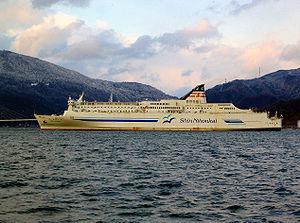
Shin Nihonkai Ferry, abrégé en SNF, est une compagnie de navigation maritime japonaise. Opérant en mer du Japon, son activité principale est le transport de passagers et de fret en car-ferry sur des lignes maritimes reliant différents ports du nord-ouest de l'île d'Honshū vers l'île d'Hokkaidō. Fondée en 1969 comme une filiale du groupe Kanko Kisen, Shin Nihonkai Ferry fait aujourd'hui partie du vaste réseau maritime du SHK Line Group qui rassemble toutes les sociétés détenues par Kanko Kisen.
Le Nissos Samos est un ferry exploité par la compagnie grecque Hellenic Seaways. Construit en 1988 aux chantiers IHI de Kure pour la compagnie japonaise Shin Nihonkai Ferry, il assurait à l'origine les liaisons entre les îles d'Honshū et d'Hokkaidō sous le nom de New Akashia. Vendu en 2004 à la compagnie grecque Endeavor Lines, il est rebaptisé dans un premier temps Ionian Glory puis finalement Ionian Queen et navigue sur les lignes entre la Grèce et l'Italie jusqu'en 2012, date à laquelle son propriétaire fait faillite. Désarmé durant environ trois ans à Patras, il est finalement racheté par la compagnie Hellenic Seaways qui le renomme Nissos Samos. Il navigue actuellement en mer Égée et dessert les archipels des Cyclades et du Dodécanèse.